J. Scheidegger Center for the Arts

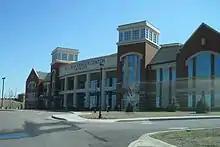
J. Scheidegger Center for the Arts

J. Scheidegger Center for the Arts was opened in 2008 in St. Charles, Missouri, United States, on the campus of the Lindenwood University as a $32 million, educational and performing arts complex. The facility is named after a $2 million donation from Jerry Scheidegger, Lindenwood board member, St. Louis businessman, as well as the founder and chairman of The Corporate Group Inc., a commercial and residential real estate leasing firm.